Jennifer Capriati Tennis

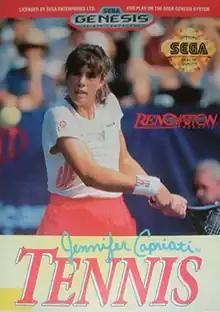
North American cover art

Jennifer Capriati Tennis (known as GrandSlam: The Tennis Tournament '92 in Japan and in PAL regions as GrandSlam: The Tennis Tournament) is a Sega Genesis video game developed by System Sacom and released in 1992. The game is named after Jennifer Capriati, one of the world's top-ranked female tennis players at the WTA Tour during the time of the game's release.